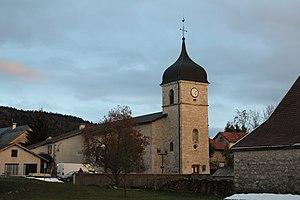
Église Notre-Dame-de-l'Assomption de Thézillieu.
Plateau d'Hauteville est une commune nouvelle française résultant de la fusion — au 1ᵉʳ janvier 2019 — des communes de Cormaranche-en-Bugey, Hauteville-Lompnes, Hostiaz et Thézillieu, située dans le département de l'Ain en région Auvergne-Rhône-Alpes.
Thézillieu est une ancienne commune française, située dans le département de l'Ain en région Auvergne-Rhône-Alpes. Le 1ᵉʳ janvier 2019, elle devient commune déléguée de Plateau d'Hauteville.